2016 Norwegian Football Cup

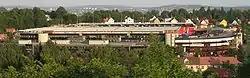
Ullevaal Stadion, Oslo - venue for the Norwegian Cup final

The 2016 Norwegian Football Cup was the 111th season of the Norwegian annual knock-out football tournament. It began with qualification matches in March 2016. The first round was played on 13 April 2016 and the tournament concluded with the final on 20 November 2016.